Lee Jae-yoon (singer)

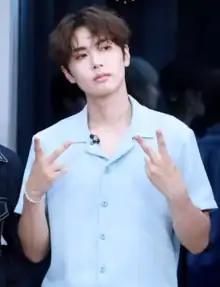
Lee in June 2019

Lee Jae-yoon (born August 9, 1994), also known by his stage name Jae Yoon, is a South Korean singer, dancer, actor, and model. He is a member of the South Korean group SF9 as a lead vocalist and dancer. He is known for his vocal range, which he has showcased in solo contributions to various Korean drama original soundtracks (OSTs) and live stage musicals.